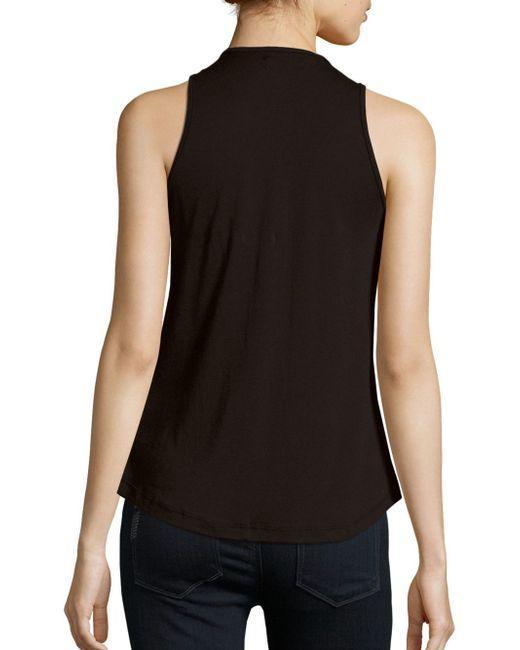
Ärmellose Baumwoll-Tanktops in schwarzer Farbe für Damen